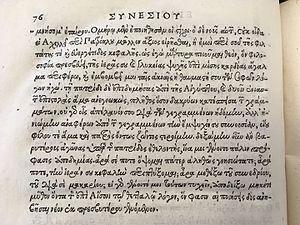
Photographie de la seconde page de la seconde des deux lettres à Hypatie inclues dans la première édition imprimée des œuvres de Synesius (éditées et imprimées par Adrian Turnèbe en 1553). Cette photographie a été prise aux Archives du Massachusetts Institute of Technology.
Hypatie est une philosophe néoplatonicienne, astronome et mathématicienne grecque d'Alexandrie. Femme de lettres et de sciences, elle est à la tête de l'école néoplatonicienne d'Alexandrie, au sein de laquelle elle enseigne la philosophie et l'astronomie. C'est la première mathématicienne dont la vie est bien documentée.